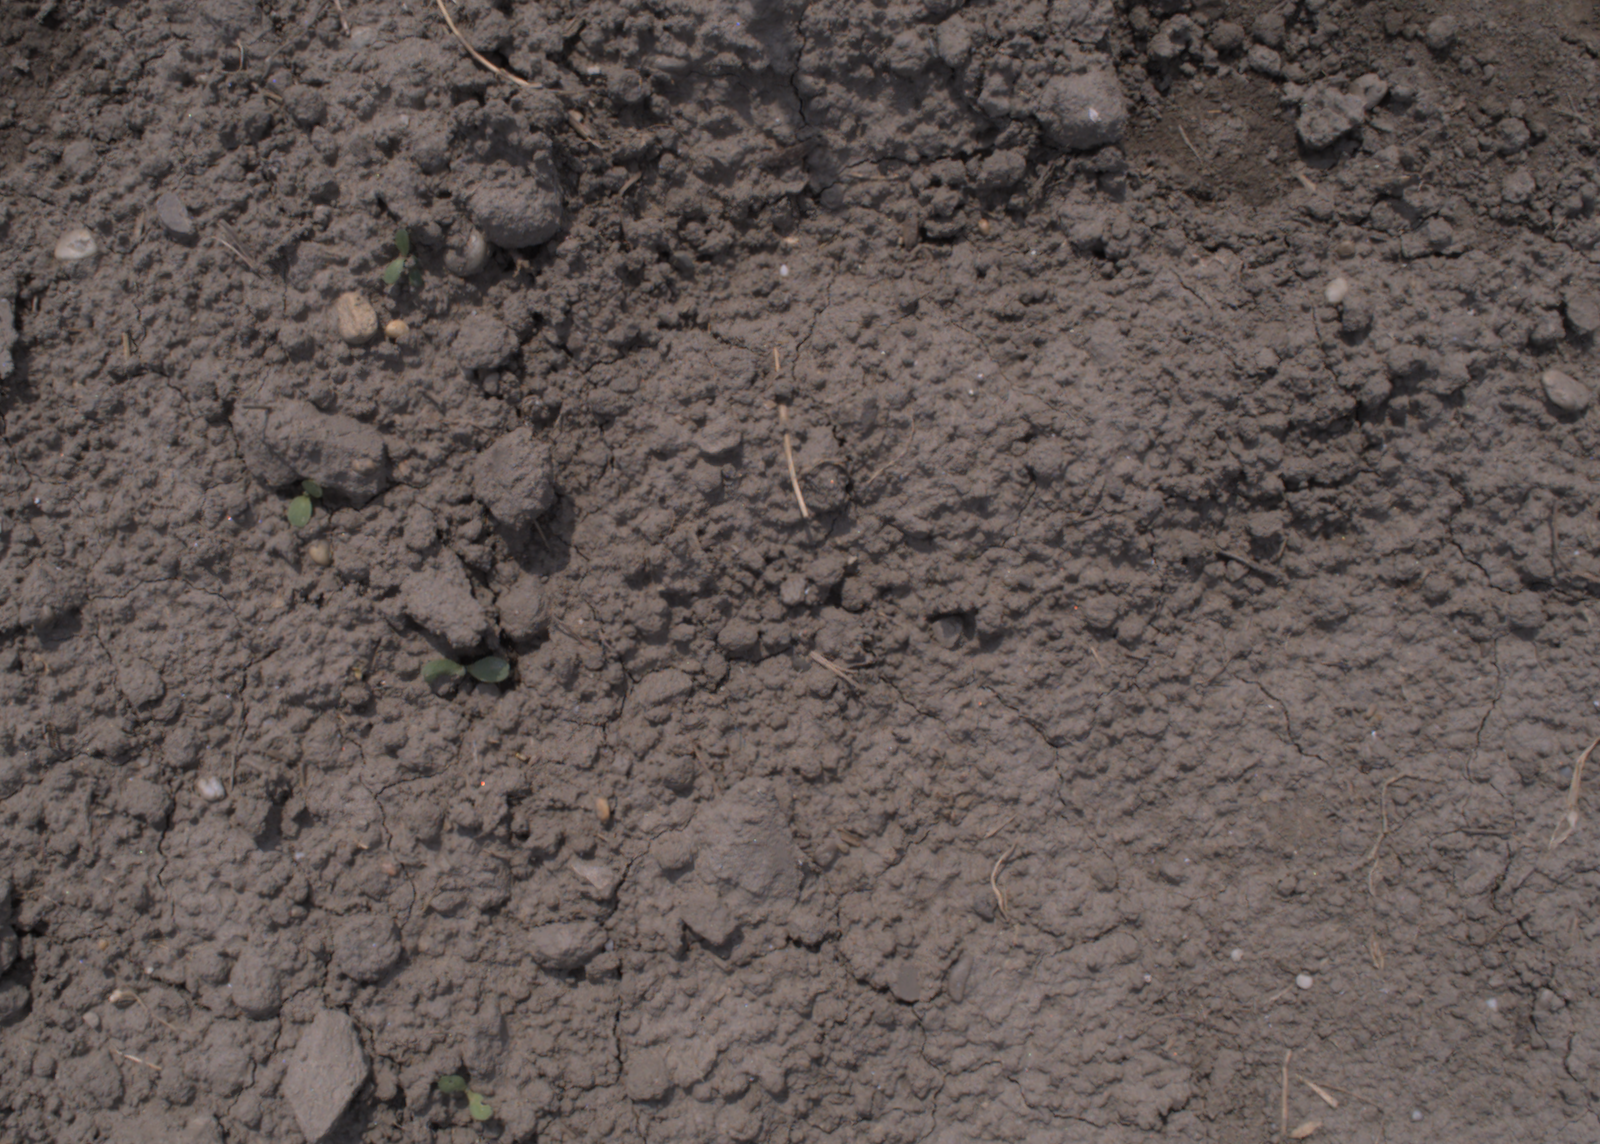
Capture date: 06.08.2020 13:10:05
Weather: sunny
Wind: medium
Seeding date: 21.07.2020
Plant canopy height (mm): 890